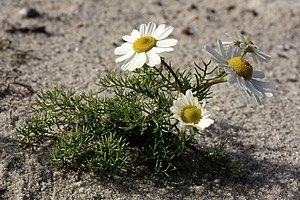
Kystklint eller -klippe / Plantevækst
Kystklint eller kystklippe er en naturtype, der er meget varieret. De planter den rummer, afhænger dels af højden, dels af klintens stejlhed og endelig af nærheden ved havet. Ofte ses en tydelig zonedannelse op ad skrænten, fra de stejleste skråninger nærmest havet uden vegetation, kun med laver, eller med pionérvegetation af følfod m.fl., til partier med græs og urter på toppen og på mere beskyttede dele af skråningerne. På mere beskyttede lokaliteter er der gradvise overgange til mere eller mindre kystpåvirkede varianter af hede, overdrev, højstaudesamfund, krat eller skov.